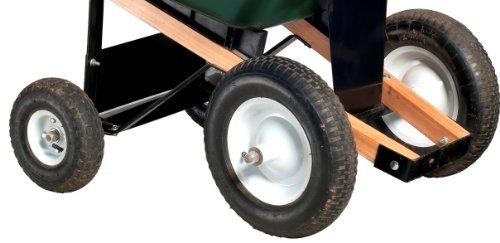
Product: Big 4 Wheeler Heavy-Duty Wheelbarrow, 6 Cubic Feet
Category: Toys & Games | Toy Figures & Playsets | Playsets & Vehicles | Playsets
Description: Four-wheeled wheelbarrow for home use.
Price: $227.51
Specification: ProductDimensions:59x28x29inches|ItemWeight:57pounds|ShippingWeight:71pounds(Viewshippingratesandpolicies)|Manufacturer:CustomQuestInc.|ASIN:B005DTHXIA|DomesticShipping:ItemcanbeshippedwithinU.S.|InternationalShipping:ThisitemcanbeshippedtoselectcountriesoutsideoftheU.S.LearnMore|Itemmodelnumber:B4W-6